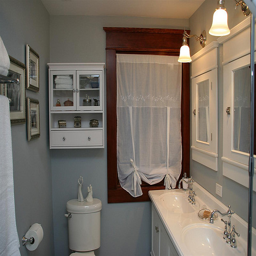
a bathroom with a window, sink and toilet
A bathroom with the curtains drawn down and the lights on.
a gray bathroom with two sinks two mirrors and a toilet
A white bathroom with curtains on the window.
There is a red framed window inside a bathroom